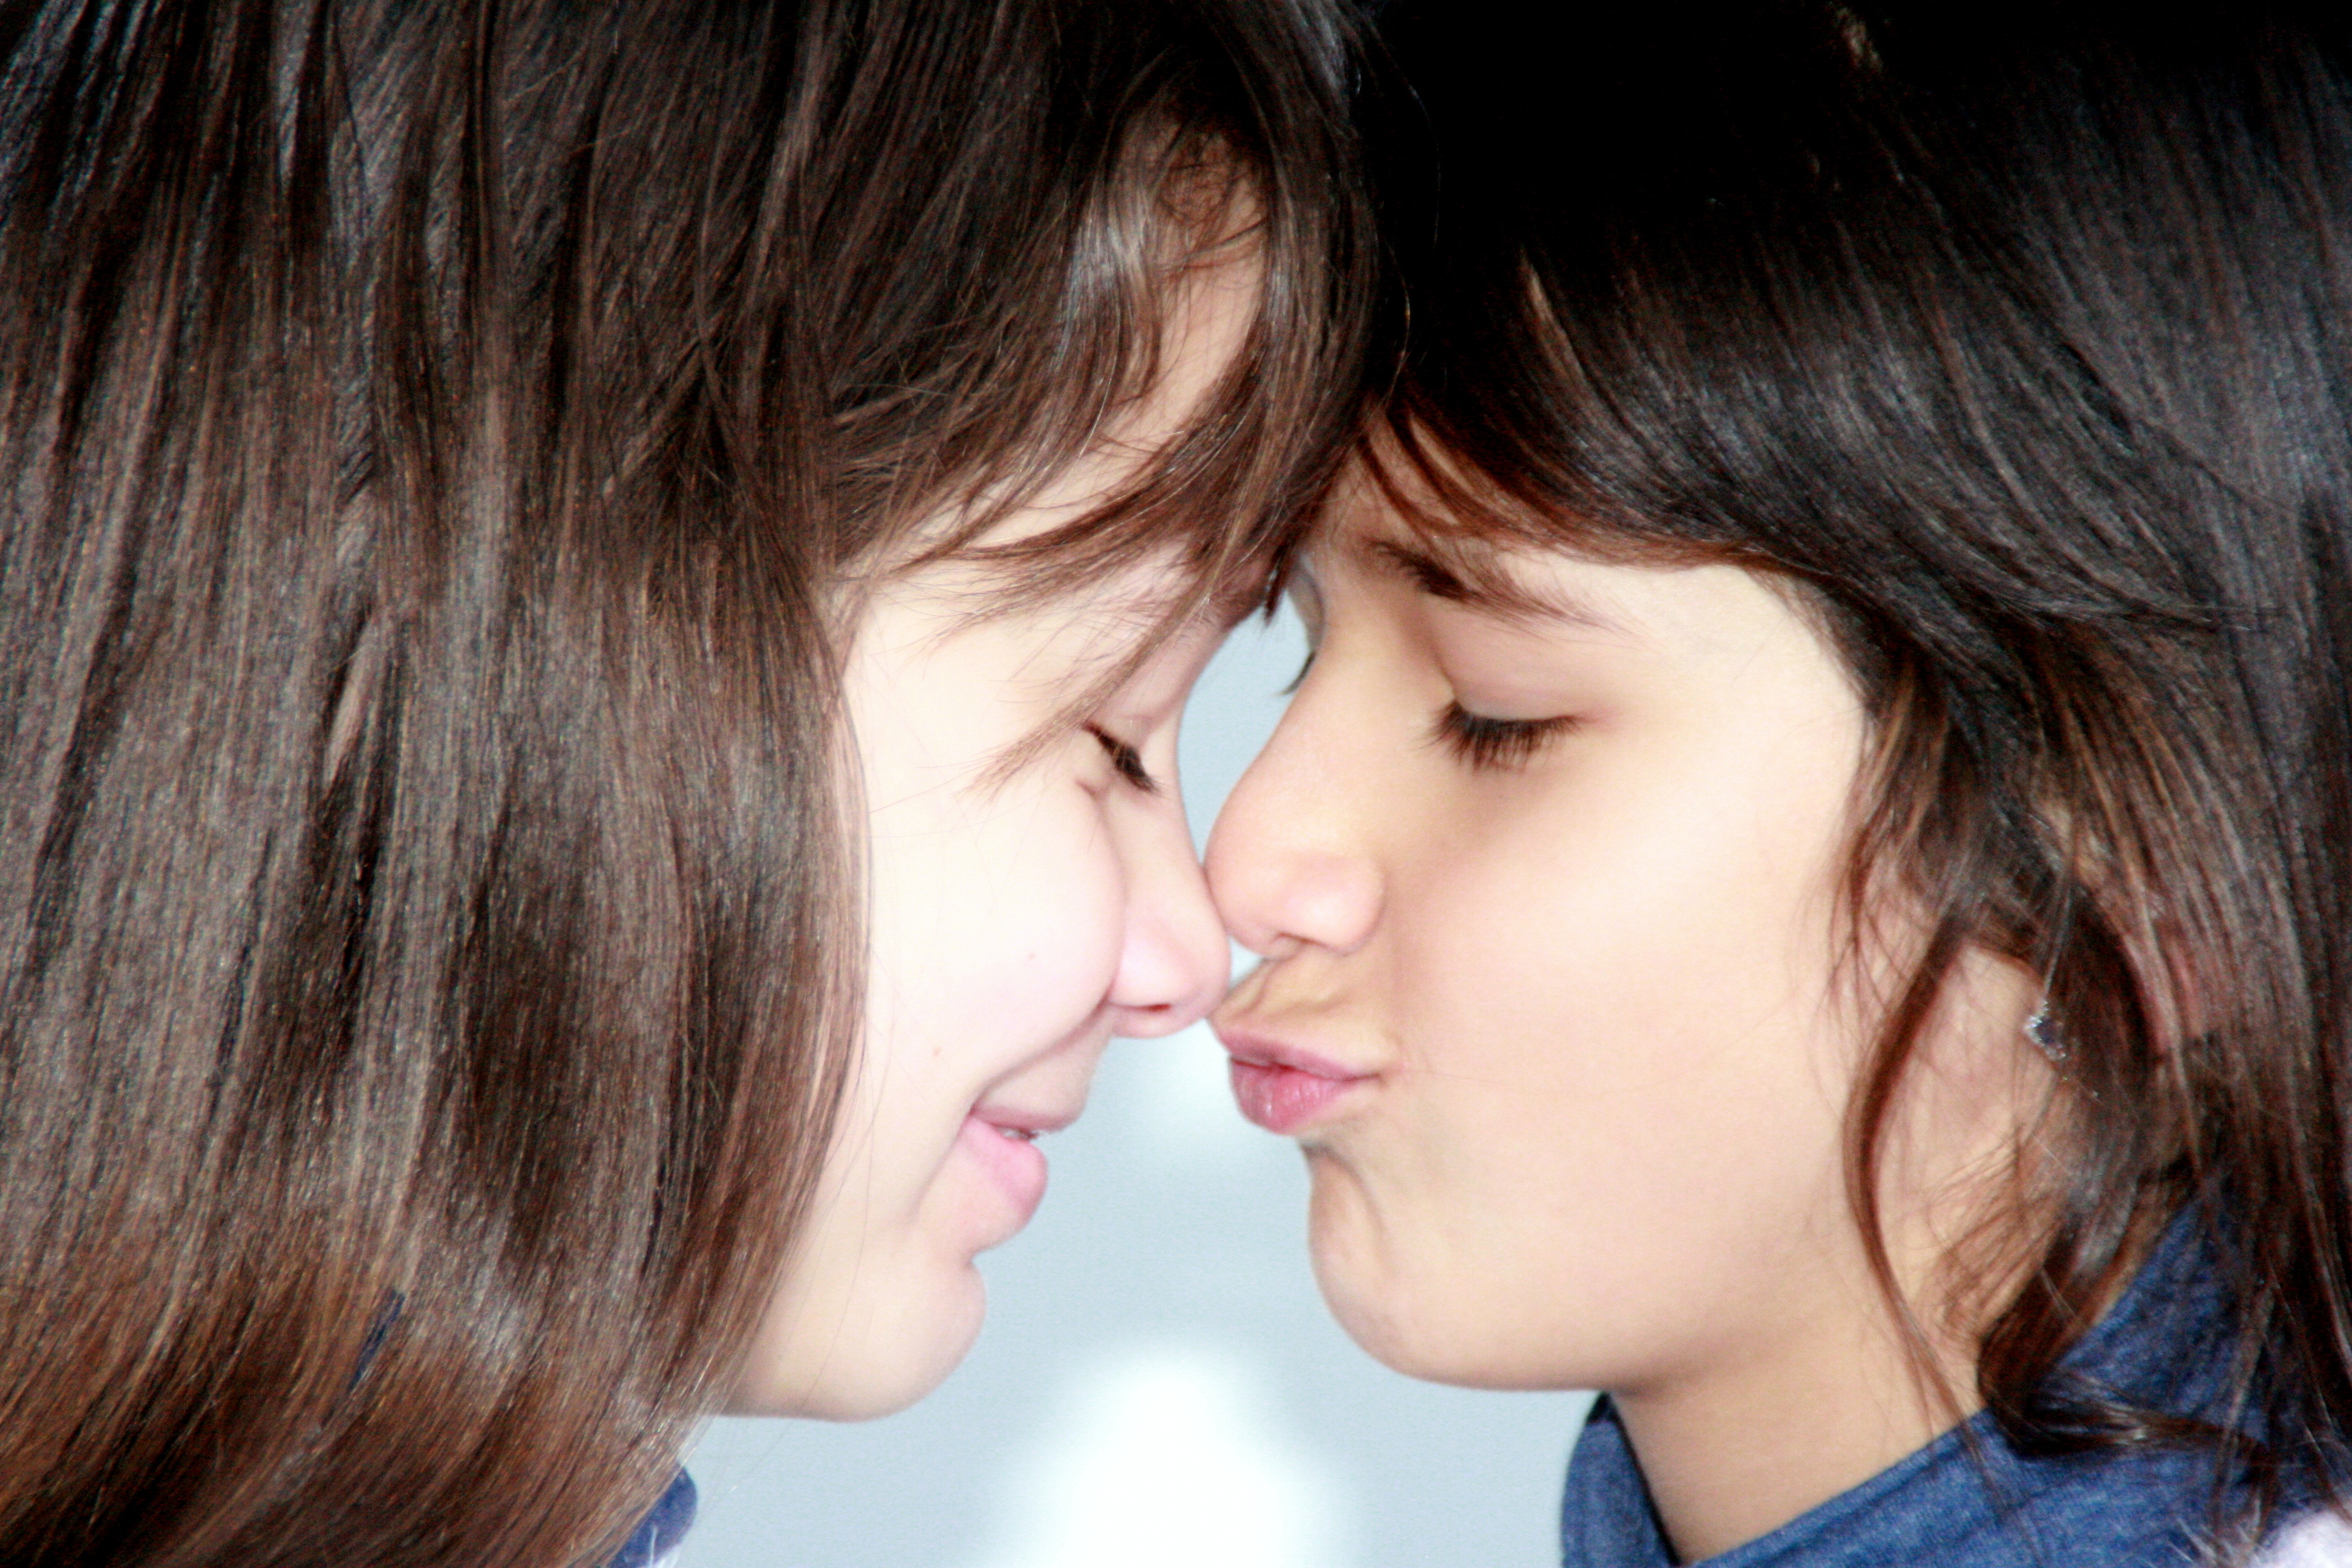
person, woman, love, portrait, kiss, romance, smile, mouth, close up, face, nose, innocence, beauty, organ, emotion, sisters, interaction, brown hair, human action